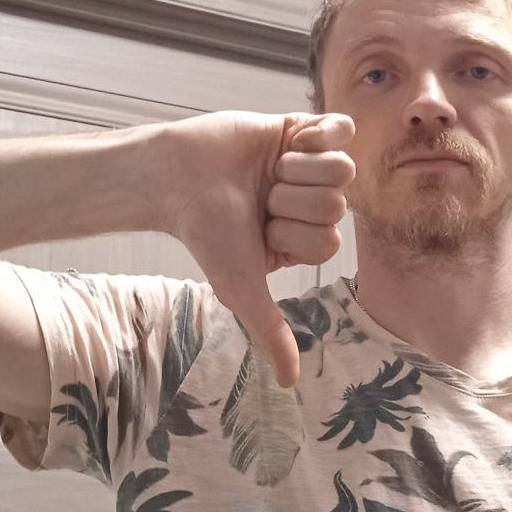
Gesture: dislike